Shogun

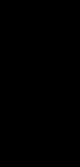
Kanji that make up the word shogun

Thus, a literal translation of "sei-i taishōgun" would be 'Commander-in-Chief of the Expeditionary Force Against the Barbarians'.